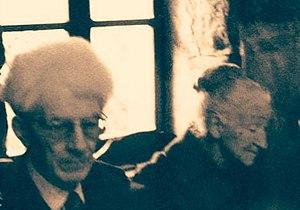
Frañsez Kervella et Marc'harid Gourlaouen
Skol Ober est une association qui propose depuis 1932 des cours de breton par correspondance.
Frañsez Kervella, à l’état civil François-Marie Kervella, également connu sous son nom de plume, « Kenan Kongar », est un géologue et un écrivain français de langue bretonne, et surtout un grammairien du breton. Il participa à la revue Gwalarn.